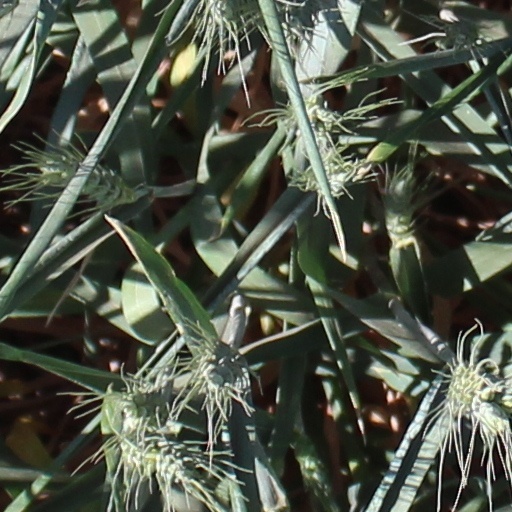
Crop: wheat